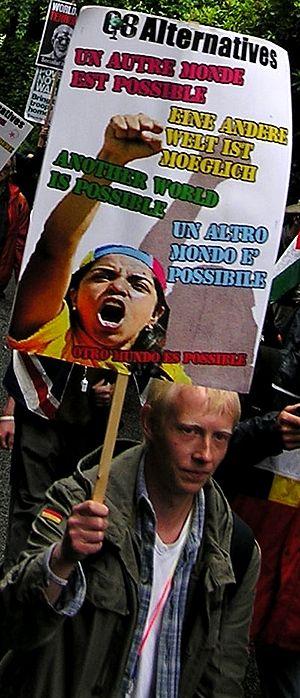
G8 Alternatives était une coalition de groupes activistes mis en place pour coordonner les actions autour du 31ème sommet du G8 qui s'est tenu à l'hôtel Gleneagles dans le Perthshire, en Écosse.